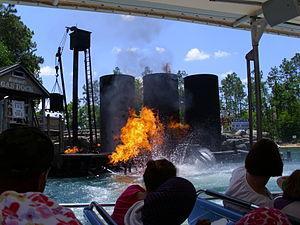
Jaws est une attraction du parc à thème Universal Studios Japan, basée sur les films Les Dents de la mer. L'attraction place les visiteurs à bord de bateaux d'excursion pour ce qui devrait être une visite tranquille du port d'Amity, mais devient à la place une poursuite entre l'embarcation et un grand requin blanc déterminé. Jaws est une version agrandie d'une attraction du Studio Tour à Universal Studios Hollywood, également inspiré par le film.